Maxim Galkin

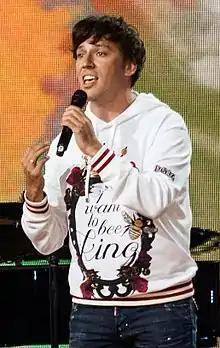
Galkin in 2017

Maxim Alexandrovich Galkin (born 18 June 1976) is a Russian and Israeli comedian, television presenter and singer. Galkin left Russia in March 2022 following the Russian invasion of Ukraine and was subsequently listed as a foreign agent by the Russian government.